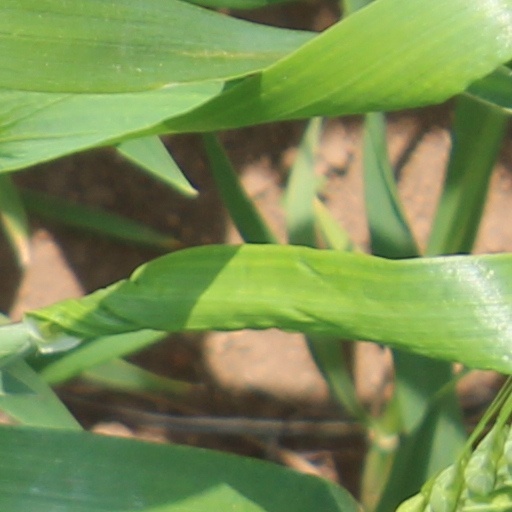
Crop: wheat